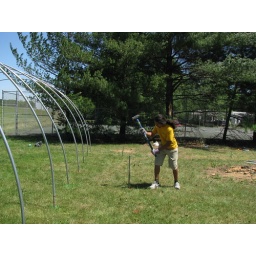
Christian pounding in ground stakes for the hoop houses.